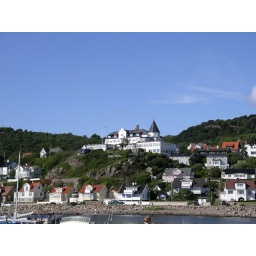
Grand Hotel is the great white building in the middle